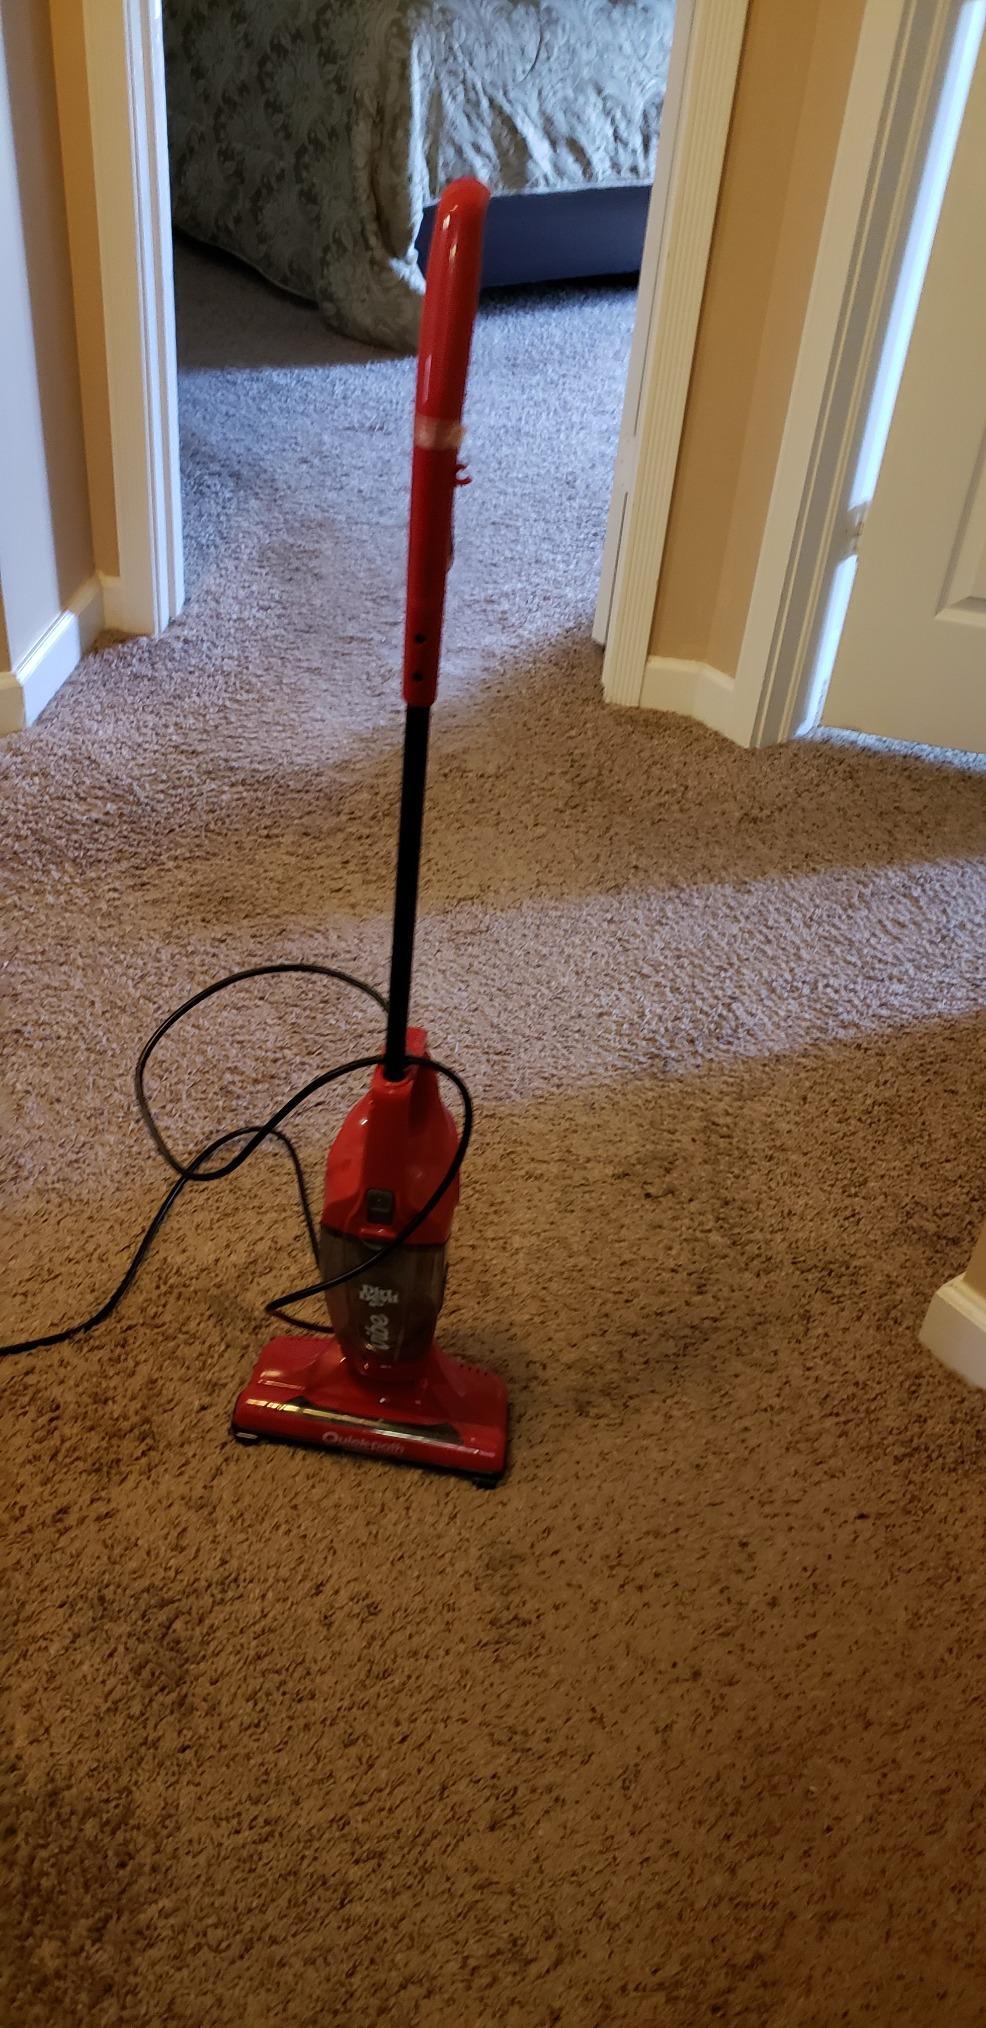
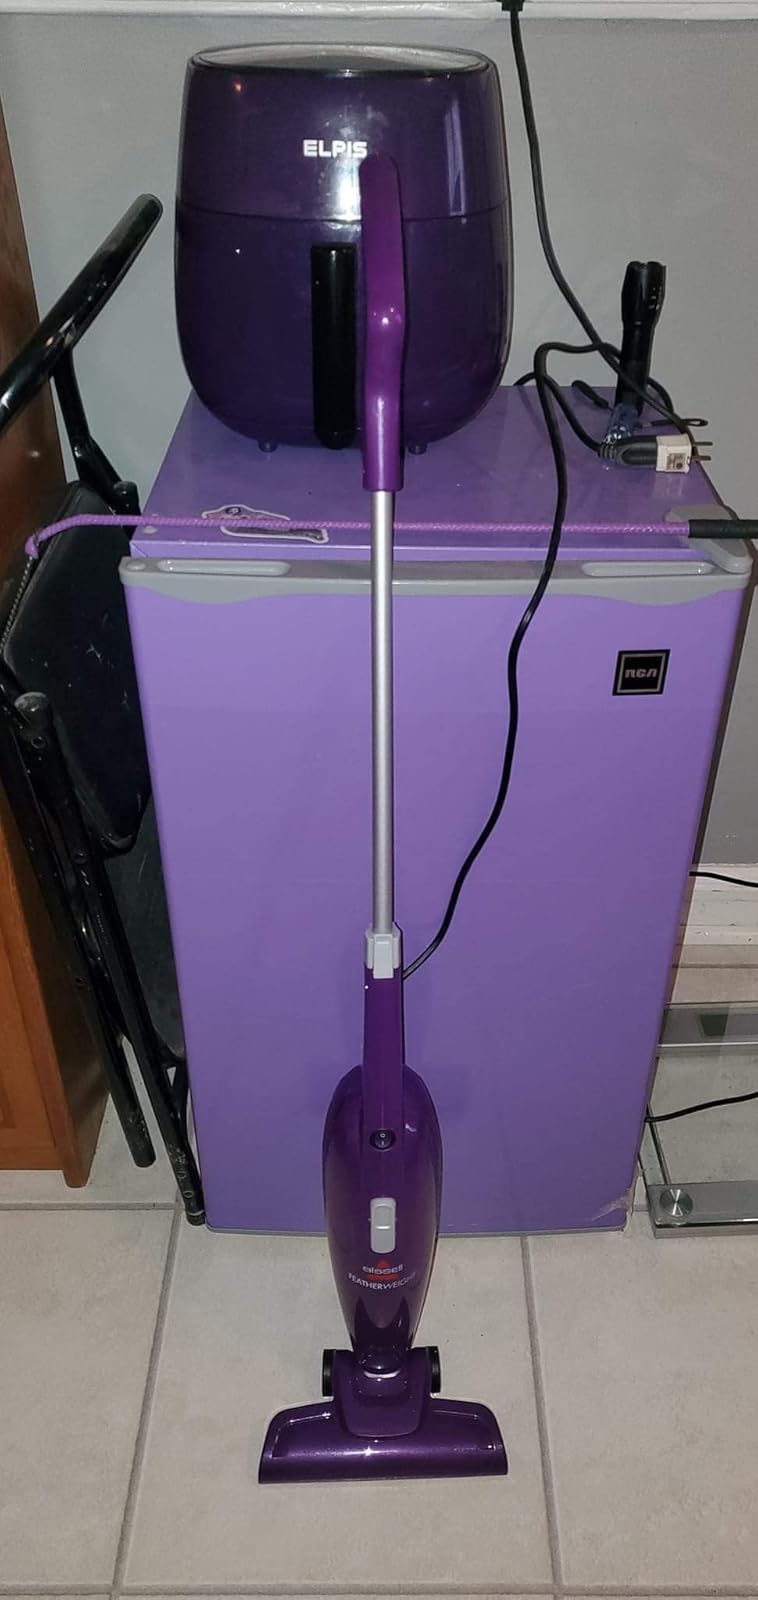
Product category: items_vacuum
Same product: no